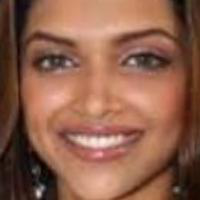
Age group: age 21-30